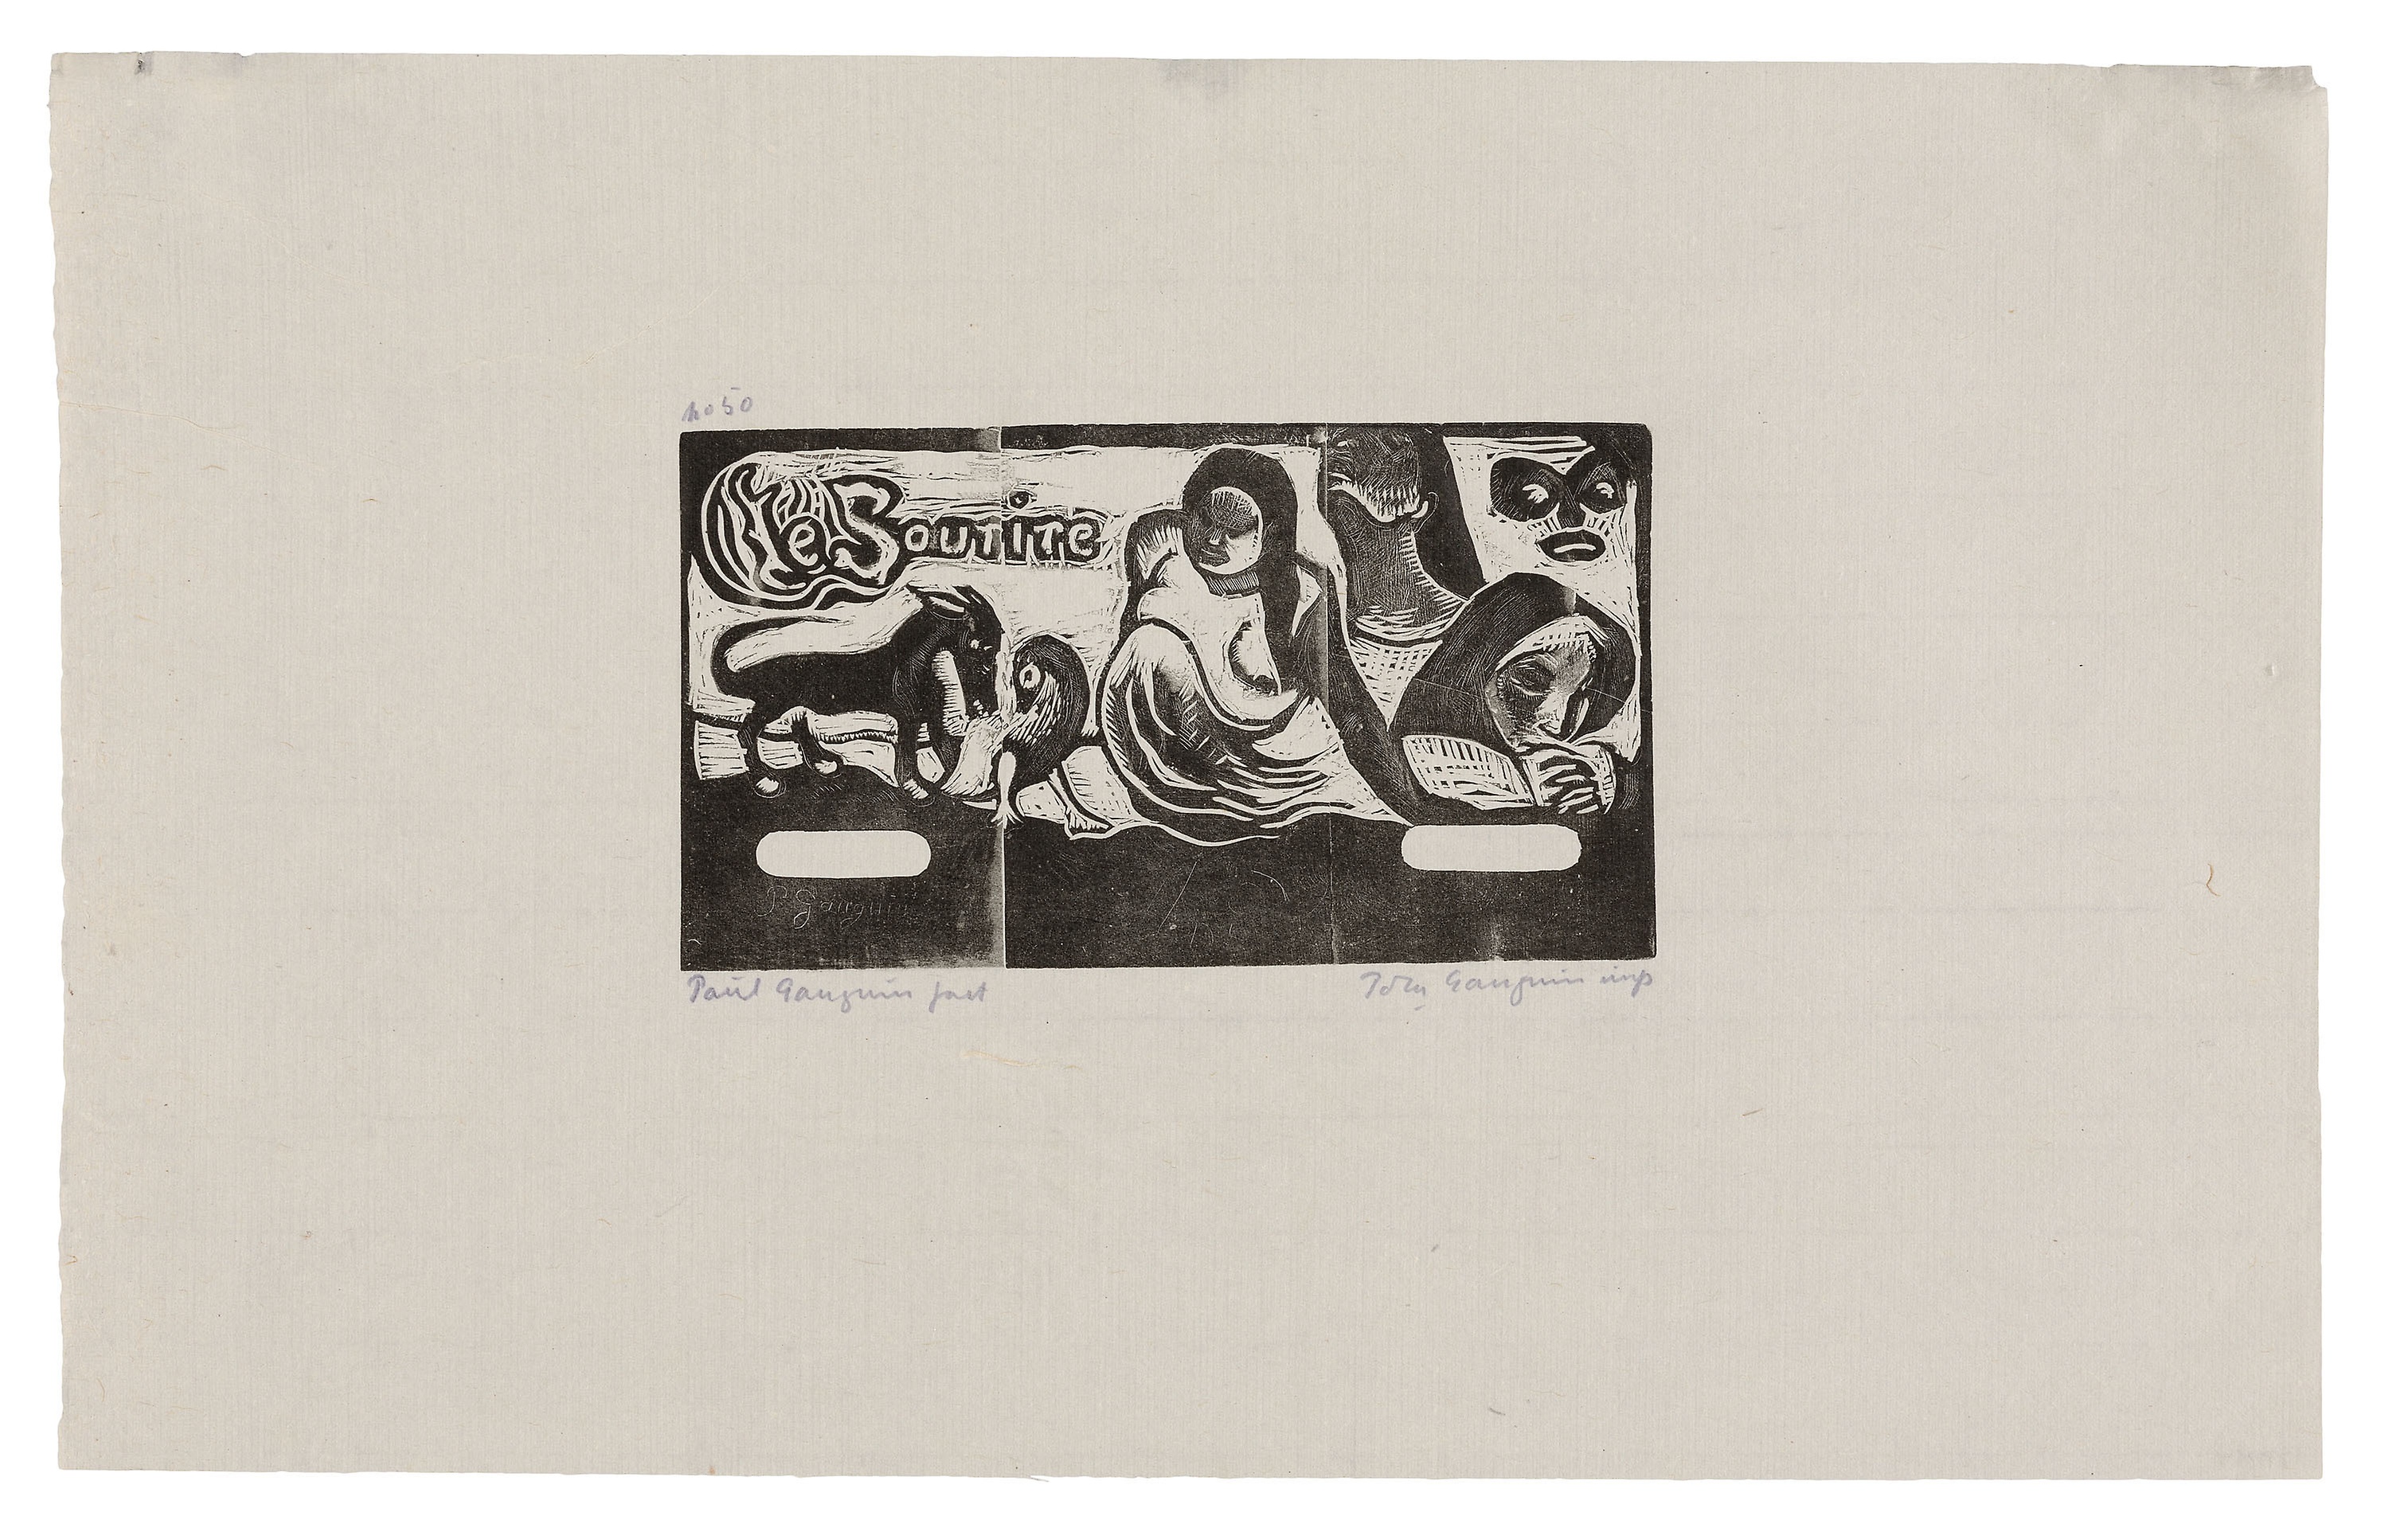
text, art, font, modern art, picture frame, rectangle, paper, drawing